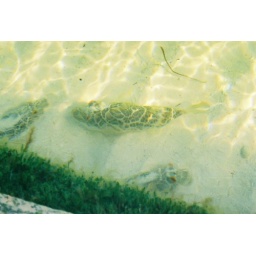
walking in the morning we found these guys right up by the beach